John V Palaiologos

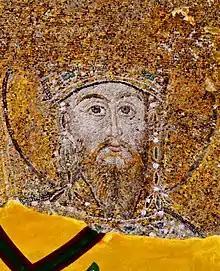
Restored mosaic of John V Palaiologos in the eastern arch of Hagia Sophia.

John V Palaiologos or Palaeologus (18 June 1332 – 16 February 1391) was Byzantine emperor from 1341 to 1391, with interruptions. His long reign was marked by constant civil war, the spread of the Black Death and several military defeats to the Ottoman Turks, who rose as the dominant power of the region.